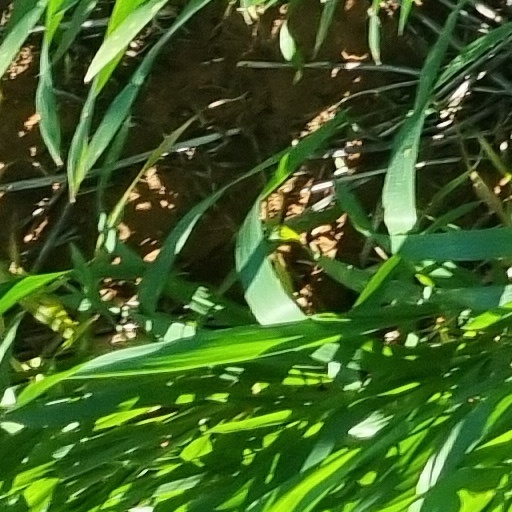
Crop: wheat